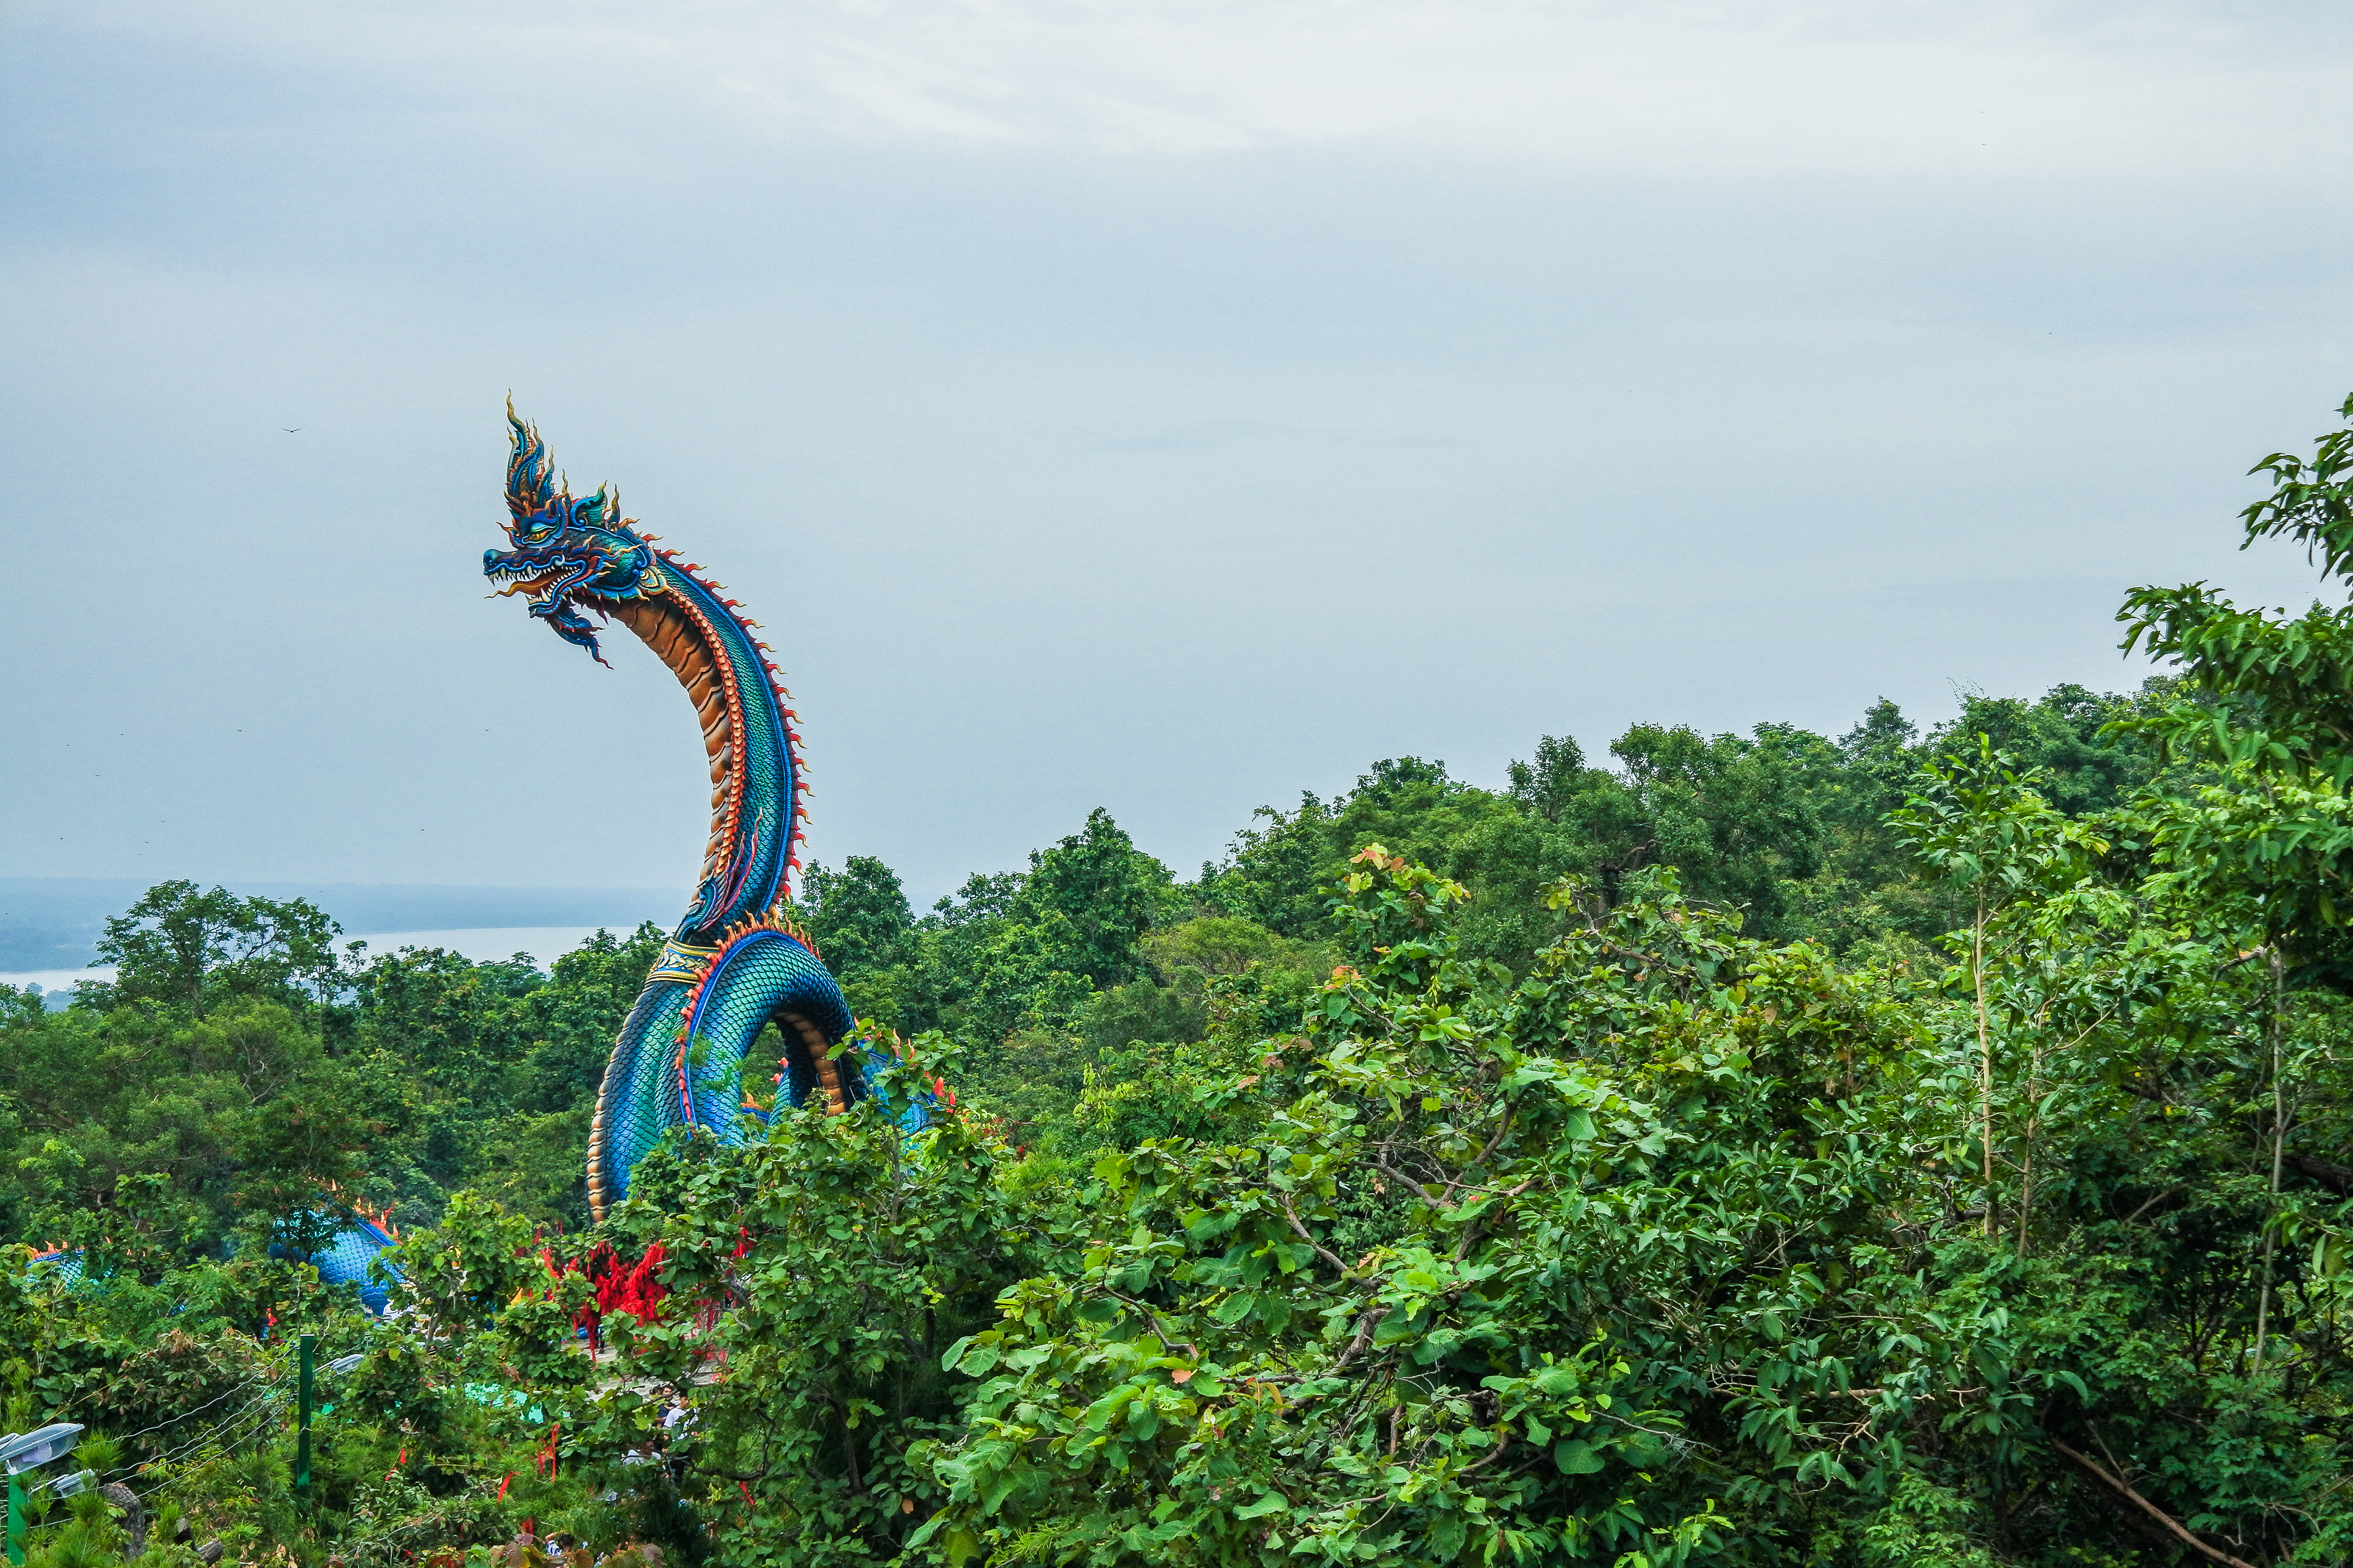
amazing, architecture, art, asia, asian, big, blue, blue sky, buddha, buddhism, built, climate, cloud, culture, destinations, exterior, famous, finger, forest, green, hill, large, manorom, meditation, mountain, mukdahan province, panorama, place, reflection, religion, sit, sky, southeast, spirituality, statue, structure, sunrise, sunset, symbol, temple, thai, thailand, top, tourism, travel, tropical, vacations, wat, water, white buddha, vegetation, landmark, sculpture, tree, botany, dragon, tourist attraction, fun, amusement park, garden, plant, vacation, nonbuilding structure, river, botanical garden, pole, fictional character, shrub, park, roller coaster, amusement ride, jungle, rainforest